The Angel Next Door Spoils Me Rotten

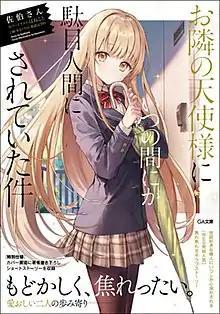
First light novel volume cover, featuring Mahiru Shiina

The Angel Next Door Spoils Me Rotten is a Japanese light novel series written by Saekisan and illustrated by Hanekoto. Originally published online on Shōsetsuka ni Narō, SB Creative has released eleven volumes of the series under their GA Bunko label since June 2019. Yen Press holds the license to publish the series in North America in English. A manga adaptation with art by Wan Shibata and composition by Suzu Yūki has been serialized via Square Enix's online manga magazine "Manga Up!" since January 2022. As of March 2025, its chapters have been collected in five "tankōbon" volumes. An anime television series adaptation produced by Project No.9 aired from January to March 2023. A second season is set to premiere in April 2026.